Prussian G 12

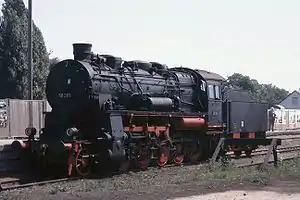
DR 58 261 in Potsdam (1993)

The Prussian G 12 is a 1'E 2-10-0 goods train locomotive built for the Prussian state railways ("Preußische Staatseisenbahnen").